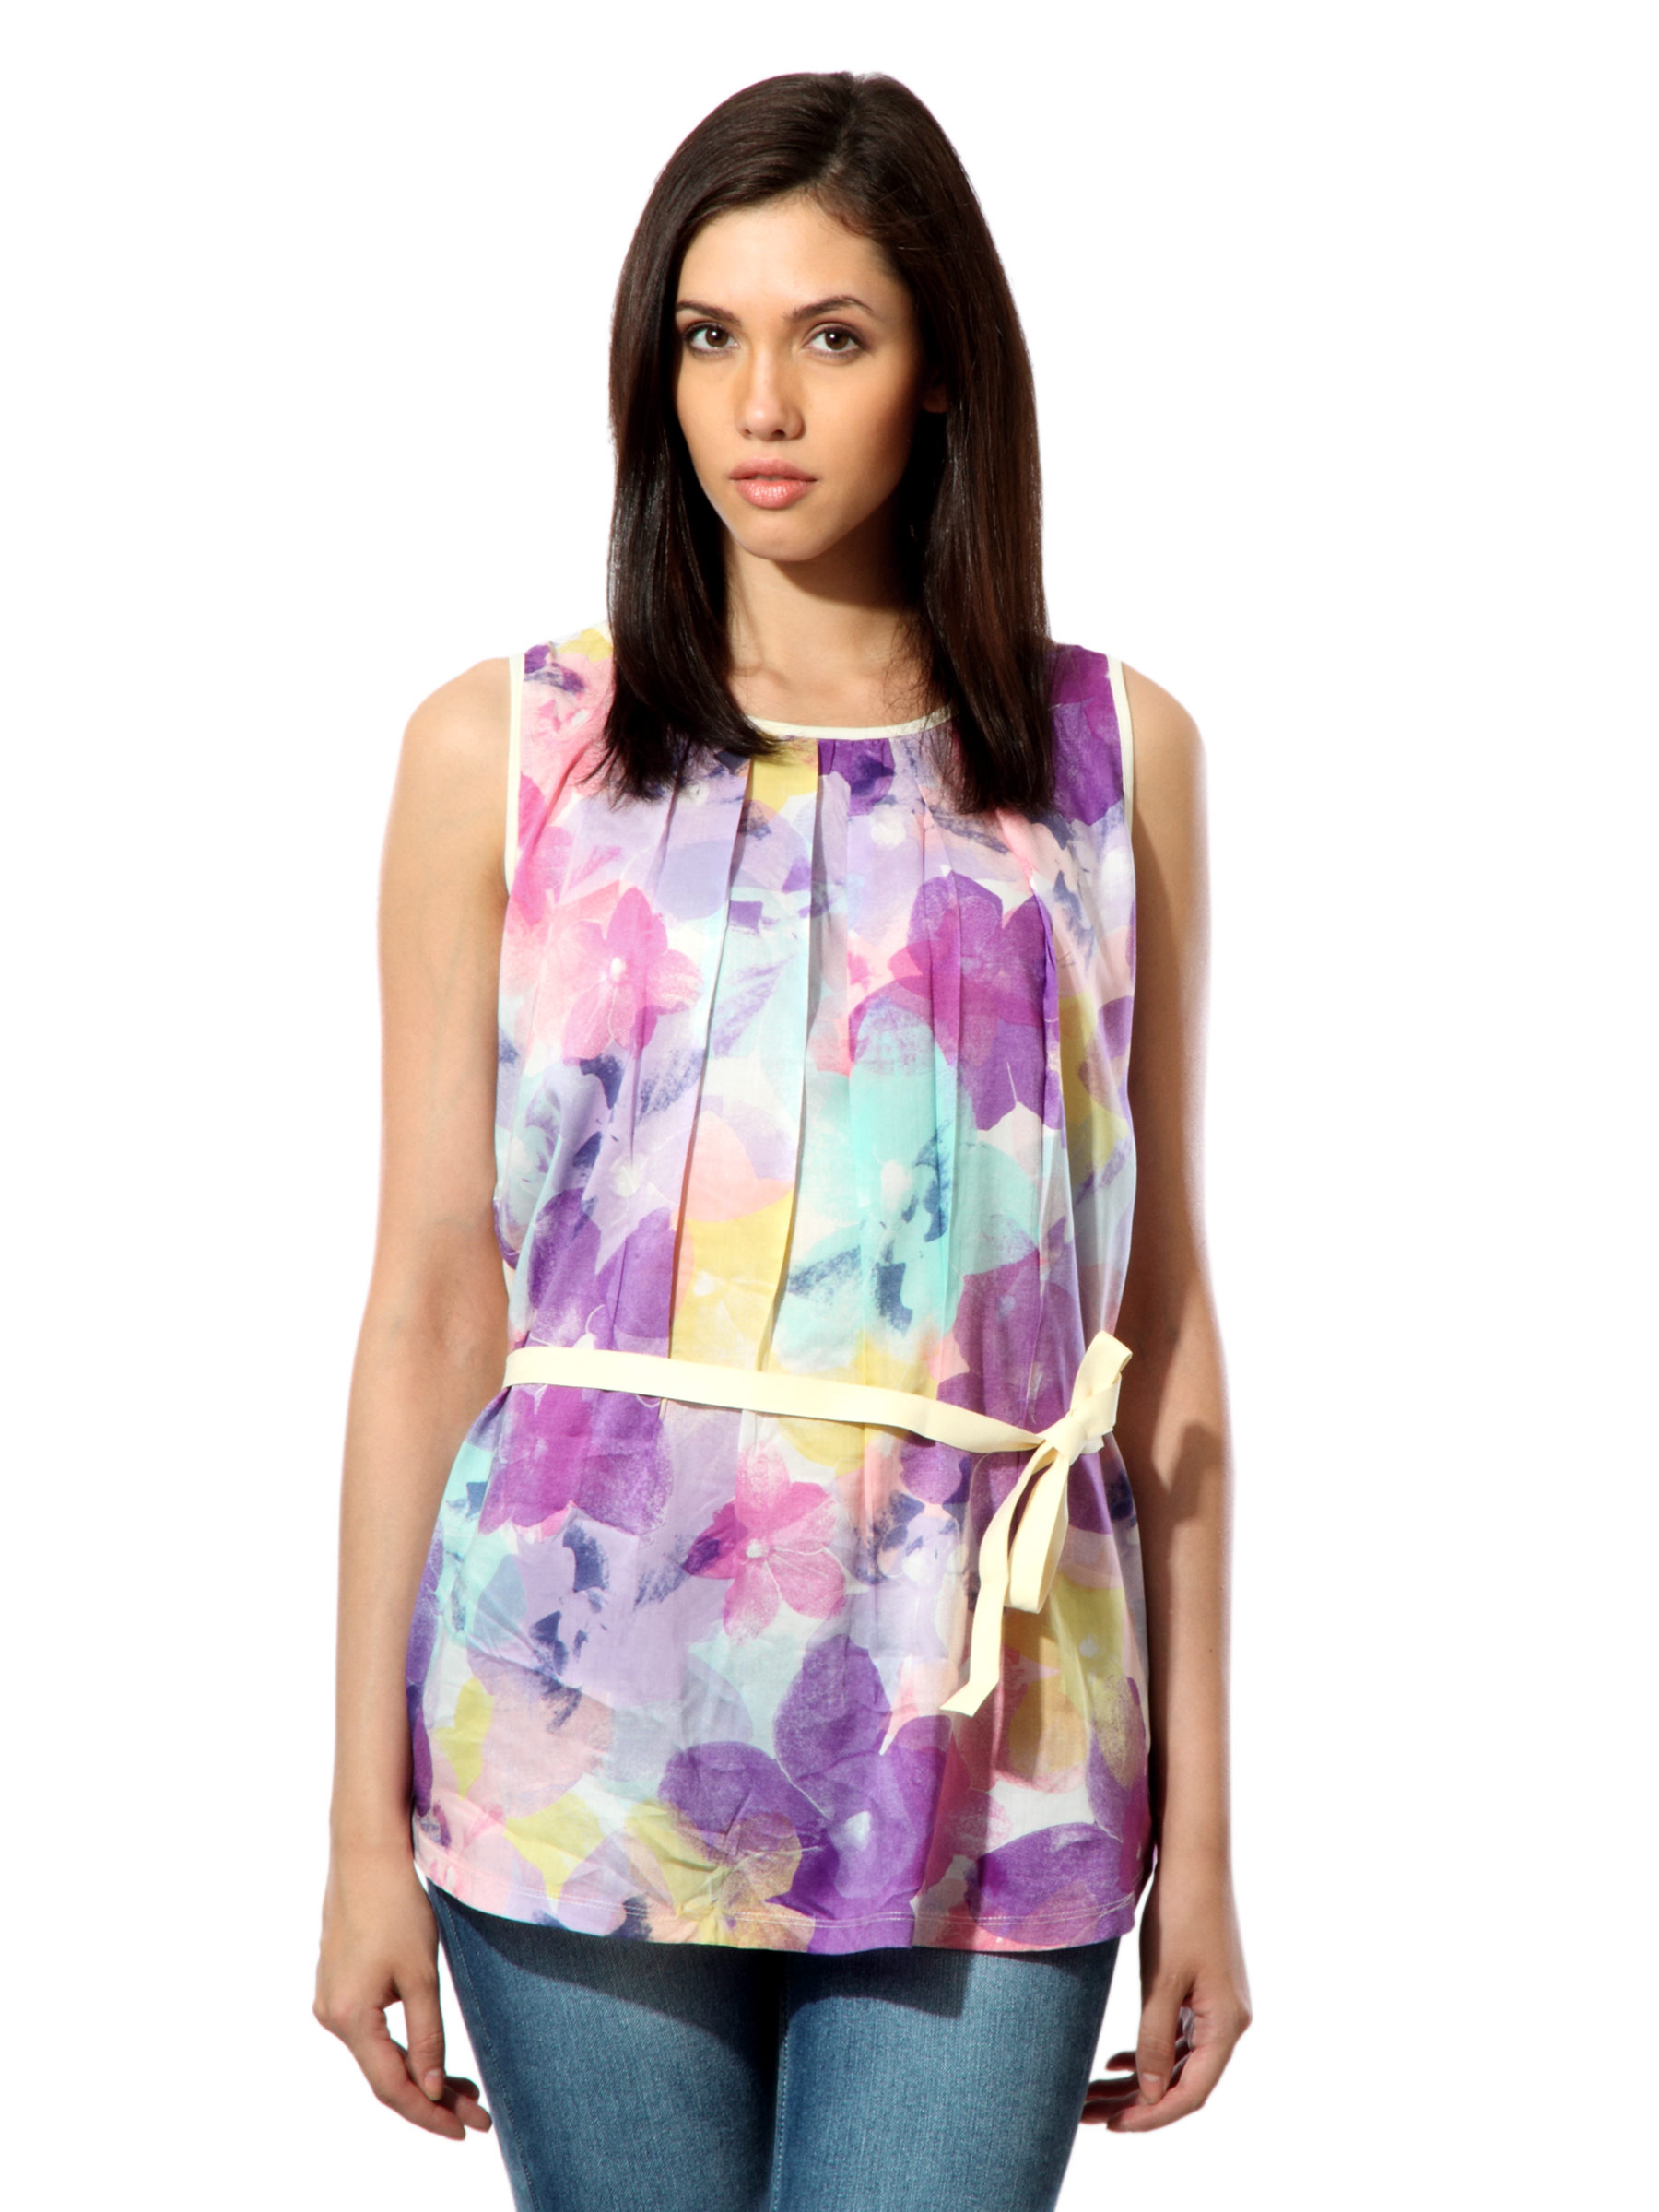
United Colors of Benetton Women Printed Multi Coloured Top
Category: Apparel / Topwear / Tops
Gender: Women
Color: Multi
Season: Summer 2012
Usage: Casual